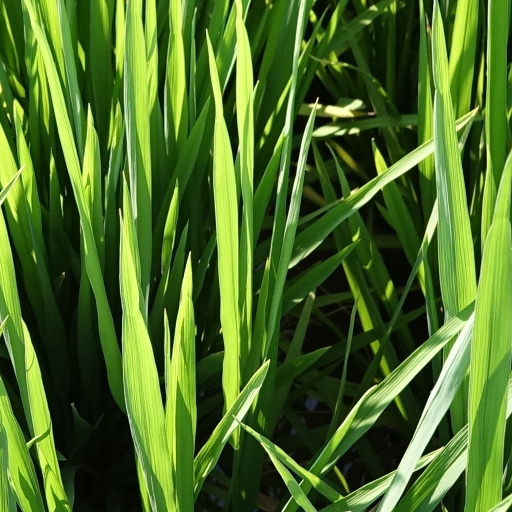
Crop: rice